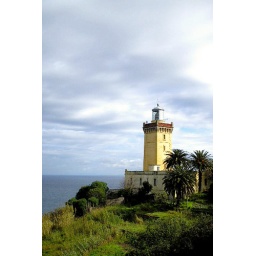
A lighthouse standing in Tangier, Morocco.